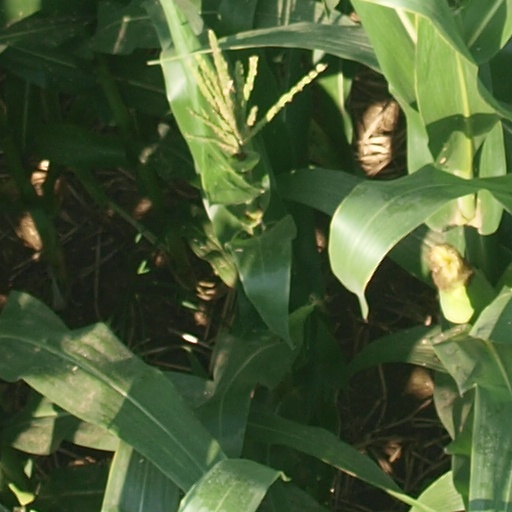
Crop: maize; corn